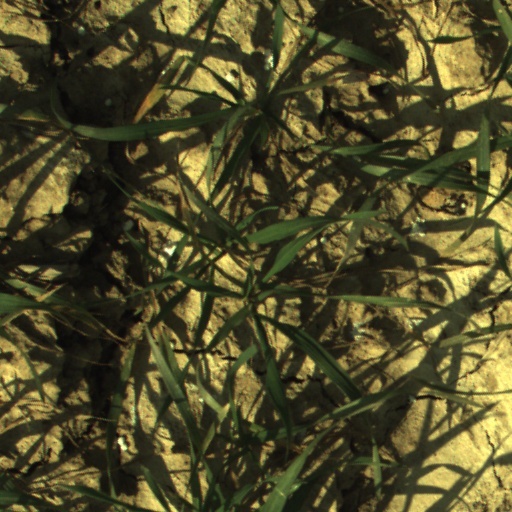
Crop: wheat